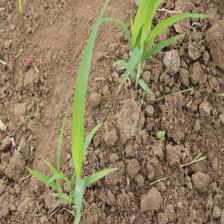
Label: Sorghum